Polish diaspora

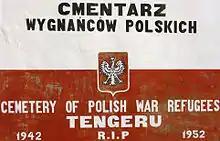
Plaque at the Cemetery of Polish War Refugees in Tengeru

The first Polish settlers arrived in South Australia in 1856. After World War II, many displaced persons migrated from Poland to Australia, including soldiers from the Polish Independent Carpathian Brigade (the "Rats of Tobruk").